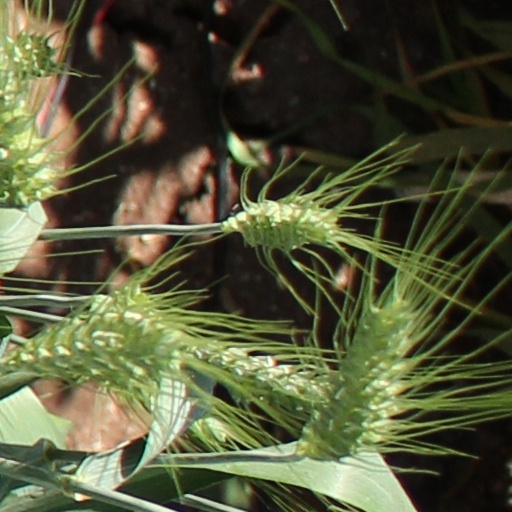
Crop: wheat